Fernando Alonso

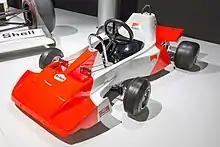
The first go-kart driven by Alonso, which his elder sister did not want to drive

Alonso's father wanted a hobby to share with his children and built a go-kart for Lorena. She was uninterested in karting and a three-year-old Alonso received the kart. The kart's pedals were modified for drive-ability, and the local racing federation granted him a mandatory kart racing license aged five; his father rejected an offer for his son to be a goalkeeper for the RC Celta de Vigo football club. The family lacked the finances required to develop him in karts; they could not purchase rain tyres and forced Alonso to adapt to a wet track on slick tyres. Alonso devised three timing sectors going to school to improve himself daily. His mother sewed his racing overalls and adjusted them as he grew; she also ensured Alonso was academically well off. His father steered the kart early on and was his accountant, counsellor, manager and mechanic.